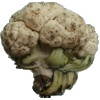
Label: Cauliflower 1